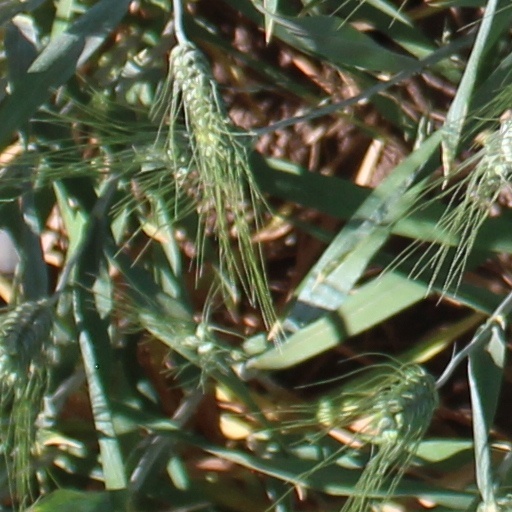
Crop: wheat